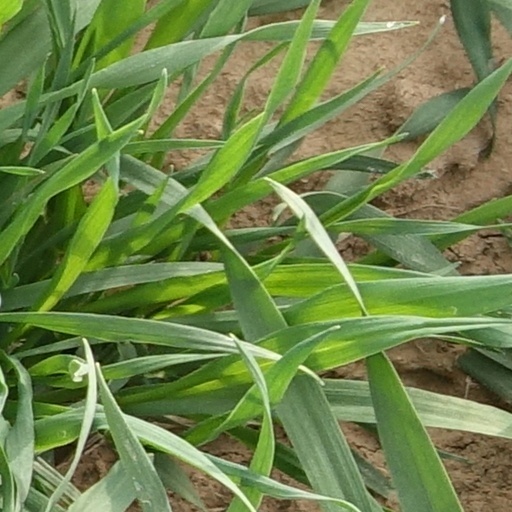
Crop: wheat